Middle Hill Battery

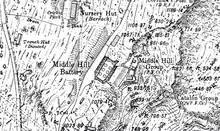
1908 OS map of Middle Hill Battery, on the Upper Rock in Gibraltar, including the Nursery Hut and the Middle Hill Group

Middle Hill Battery is in Gibraltar, the British Overseas Territory at the southern end of the Iberian Peninsula. The artillery battery is located at the northeastern end of the Upper Rock Nature Reserve. The emplacement is positioned on Rock Gun Road, at Middle Hill, south of Green's Lodge Battery and Rock Gun Battery. It can be accessed on foot by the Middle Hill Nature Trail, more formally known as Middle Hill Road, which extends along a low wall to the battery complex. However, the condition of the trail bears little resemblance to a road.